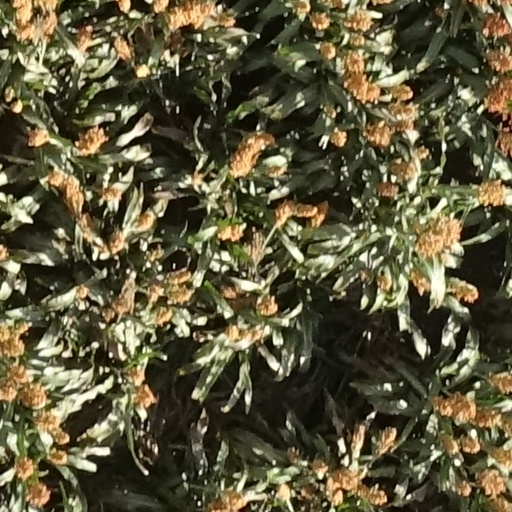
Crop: sorghum